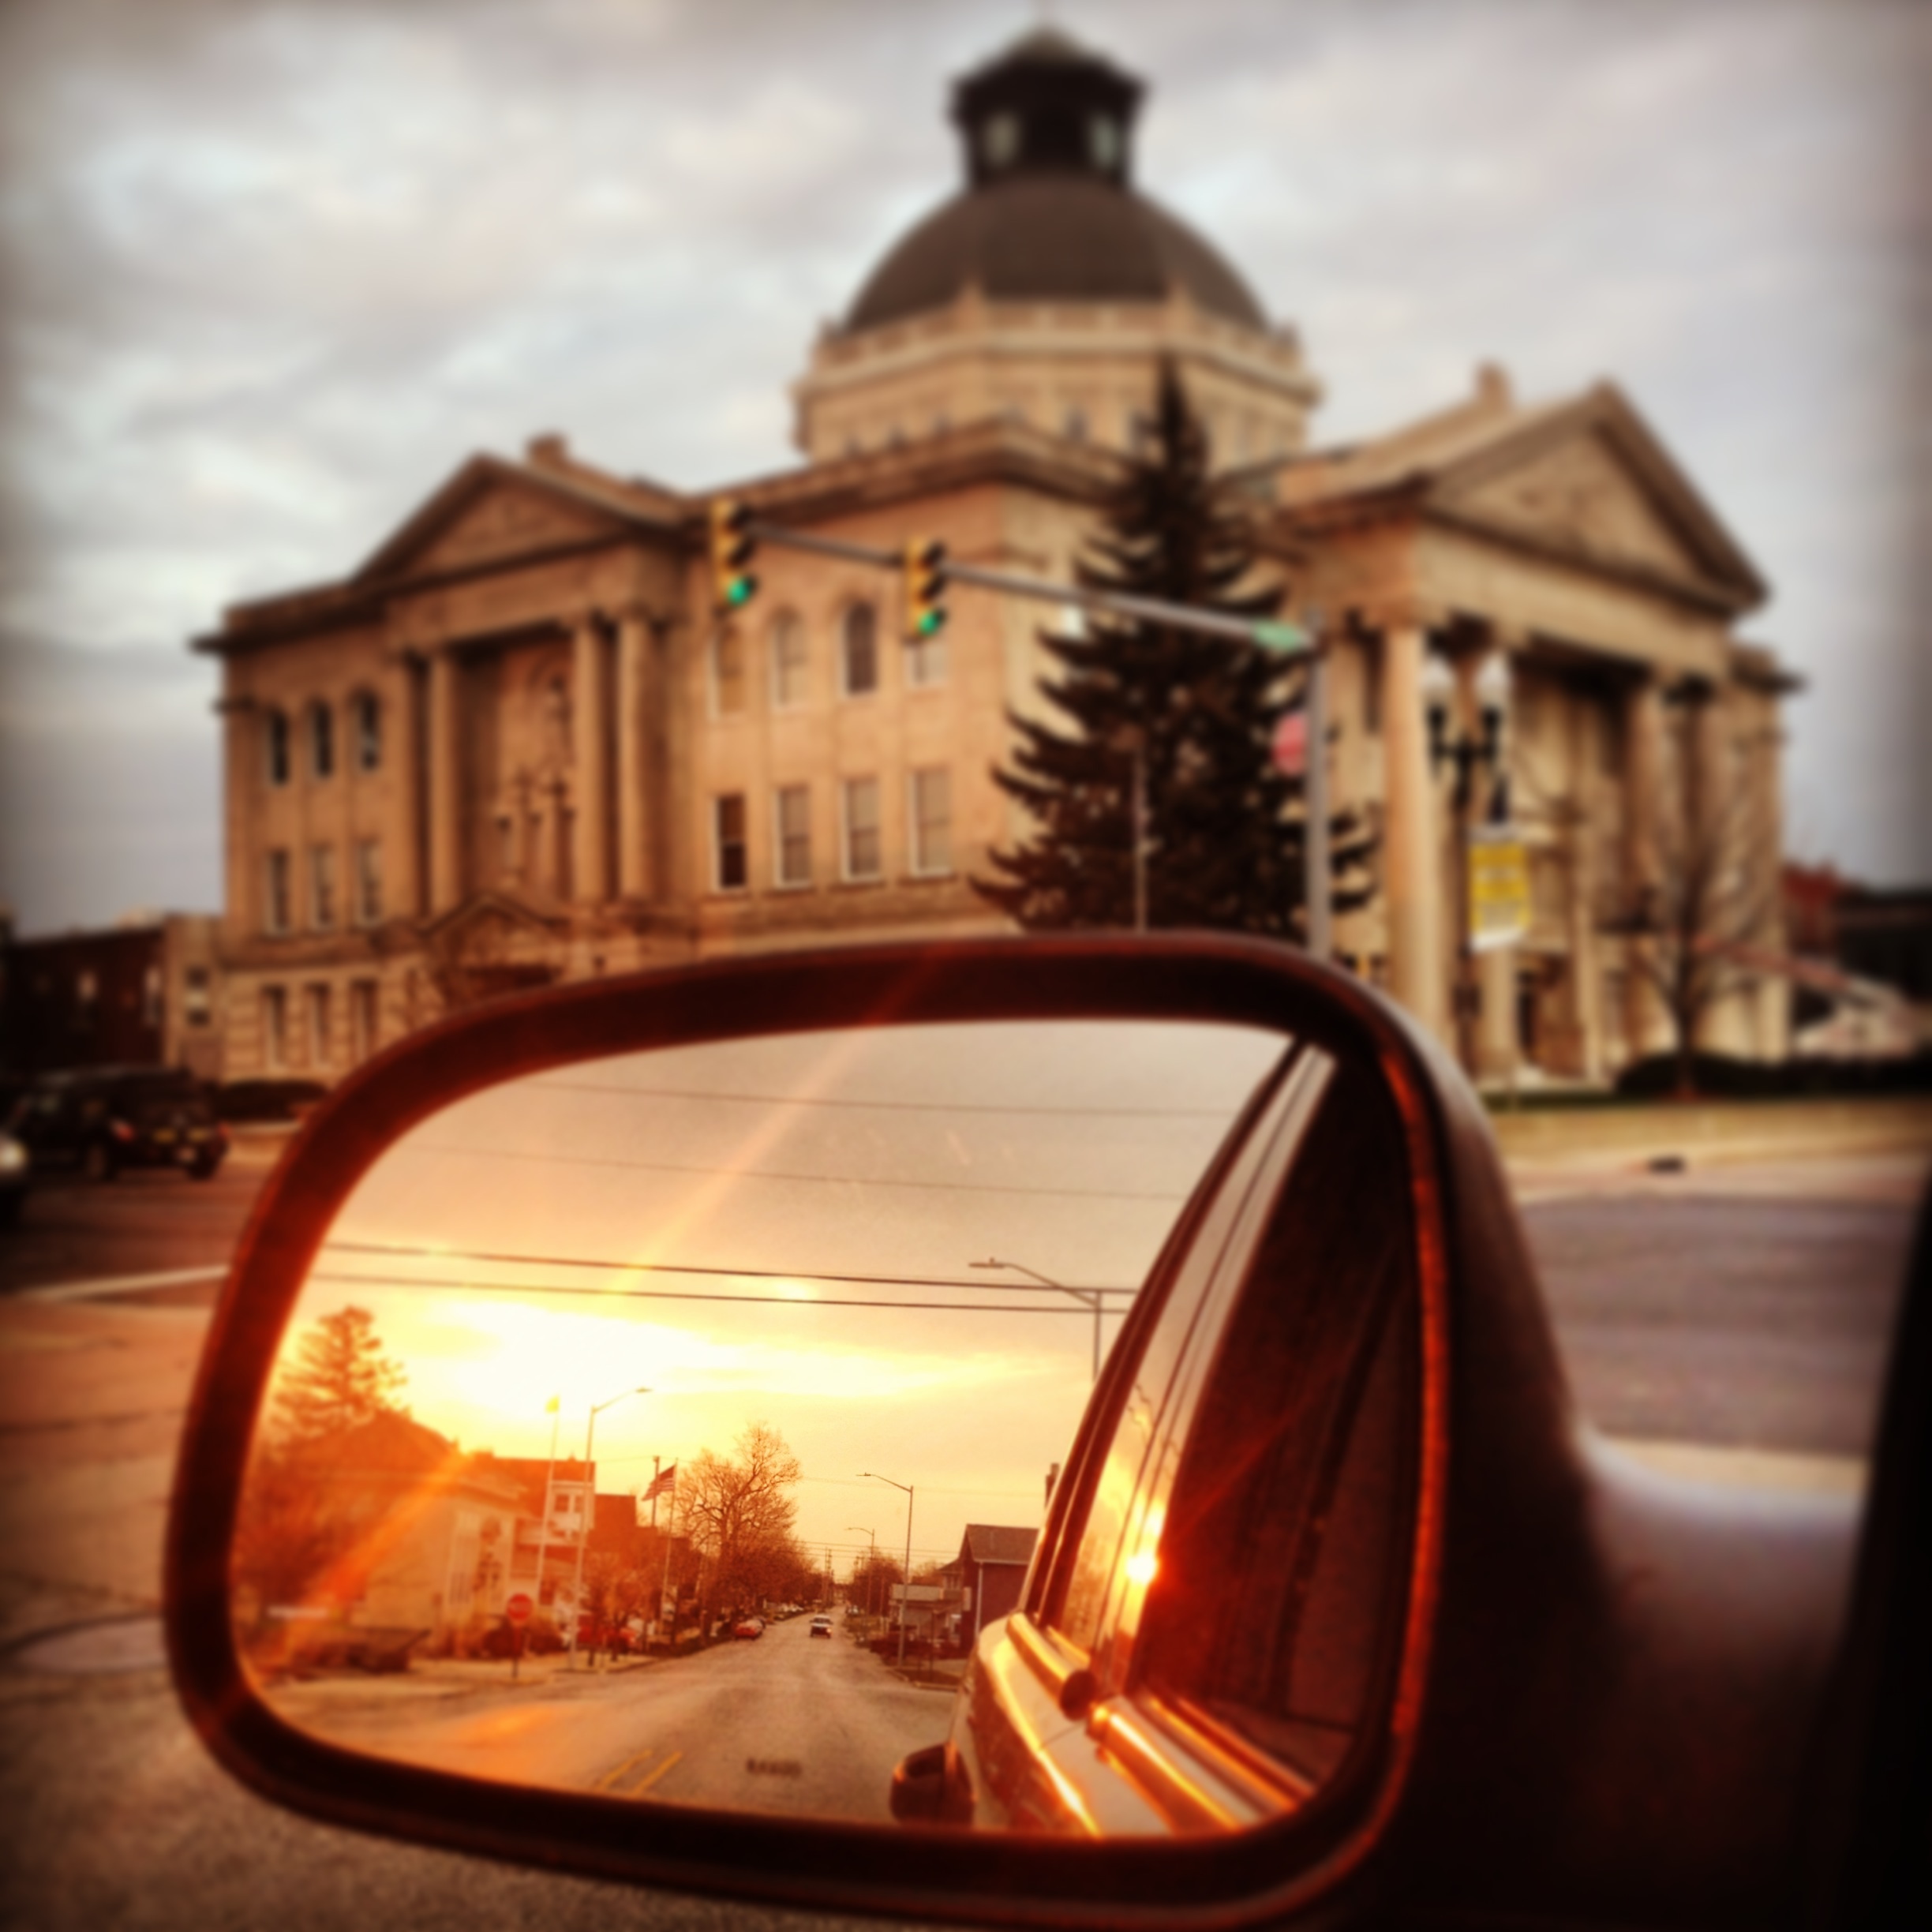
light, window, reflection, lighting